Freeway Killer (film)

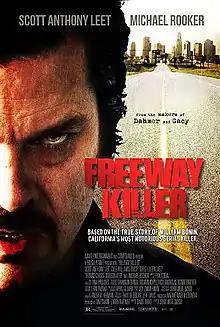
Film poster

Freeway Killer is a 2010 crime horror thriller film directed by John Murlowski, and written by David Birke. A direct-to-video release, it is based on the crimes of William Bonin, an American serial killer who raped, tortured, and murdered at least twenty-one men and boys in Southern California in 1979 and 1980. It stars Scott Anthony Leet as Bonin, and co-stars Cole Williams, Dusty Sorg, Debbon Ayer, Eileen Dietz, and Michael Rooker.